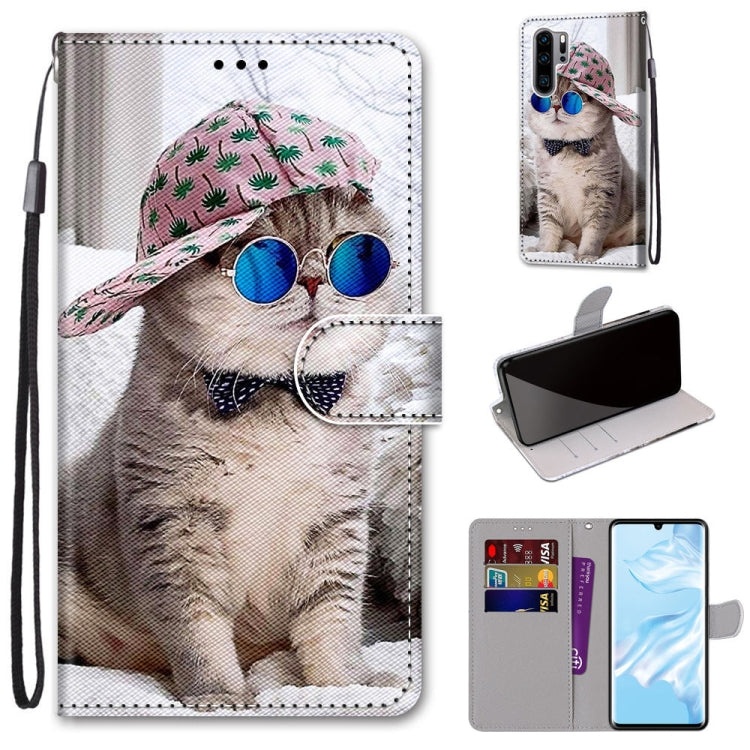
For Huawei P30 Pro Coloured Drawing Cross Texture Horizontal Flip PU Leather Case with Holder & Card Slots & Wallet & Lanyard(B20 Slant Hat Blue Mirror Cat)
1. Made of quality PU leather and TPU material, it may work for a long time. 2. It adequately protects devices from the normal scratches, dirt, tear and wear. 3. Holder design makes horizontal viewing more convenient. 4. With card slots and wallet, practical and functional. 5. Access to all ports and buttons easily without removing the case. Note: The actual product is subject to the title model, the model machine of the picture is only for effect reference.
Brand: Shop2India
Category: Electronics > Communications > Telephony > Mobile & Smart Phone Accessories > Mobile Phone Cases